Liam Fox

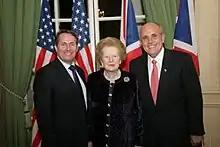
Liam Fox with Rudy Giuliani and Margaret Thatcher in 2007

In September 2010, in a private letter to David Cameron, Fox refused to back any "draconian cuts" in the Armed Forces at a time when Britain was at war. The letter was written the night before a National Security Council (NSC) meeting on the Strategic Defence and Security Review (SDSR). In the letter, Fox wrote that: "Frankly this process is looking less and less defensible as a proper SDSR (Strategic Defence and Strategy Review) and more like a 'super CSR' (Comprehensive Spending Review). If it continues on its current trajectory it is likely to have grave political consequences for us". Fox continued saying that "Our decisions today will limit severely the options available to this and all future governments. The range of operations that we can do today we will simply not be able to do in the future. In particular, it would place at risk."